The Hound of the Baskervilles (1978 film)

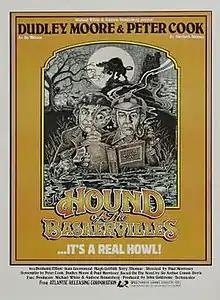
Film poster

The Hound of the Baskervilles is a 1978 British comedy film spoofing the 1902 novel "The Hound of the Baskervilles" by Sir Arthur Conan Doyle. It starred Peter Cook as Sherlock Holmes and Dudley Moore as Dr. Watson. A number of other well-known British comedy actors appeared in the film including Terry-Thomas and Kenneth Williams.